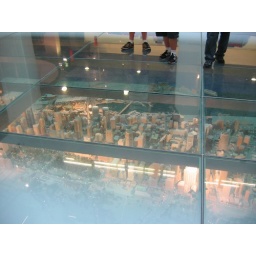
Inside the customs house, a model of the entire city under a glass floor